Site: brandenburg
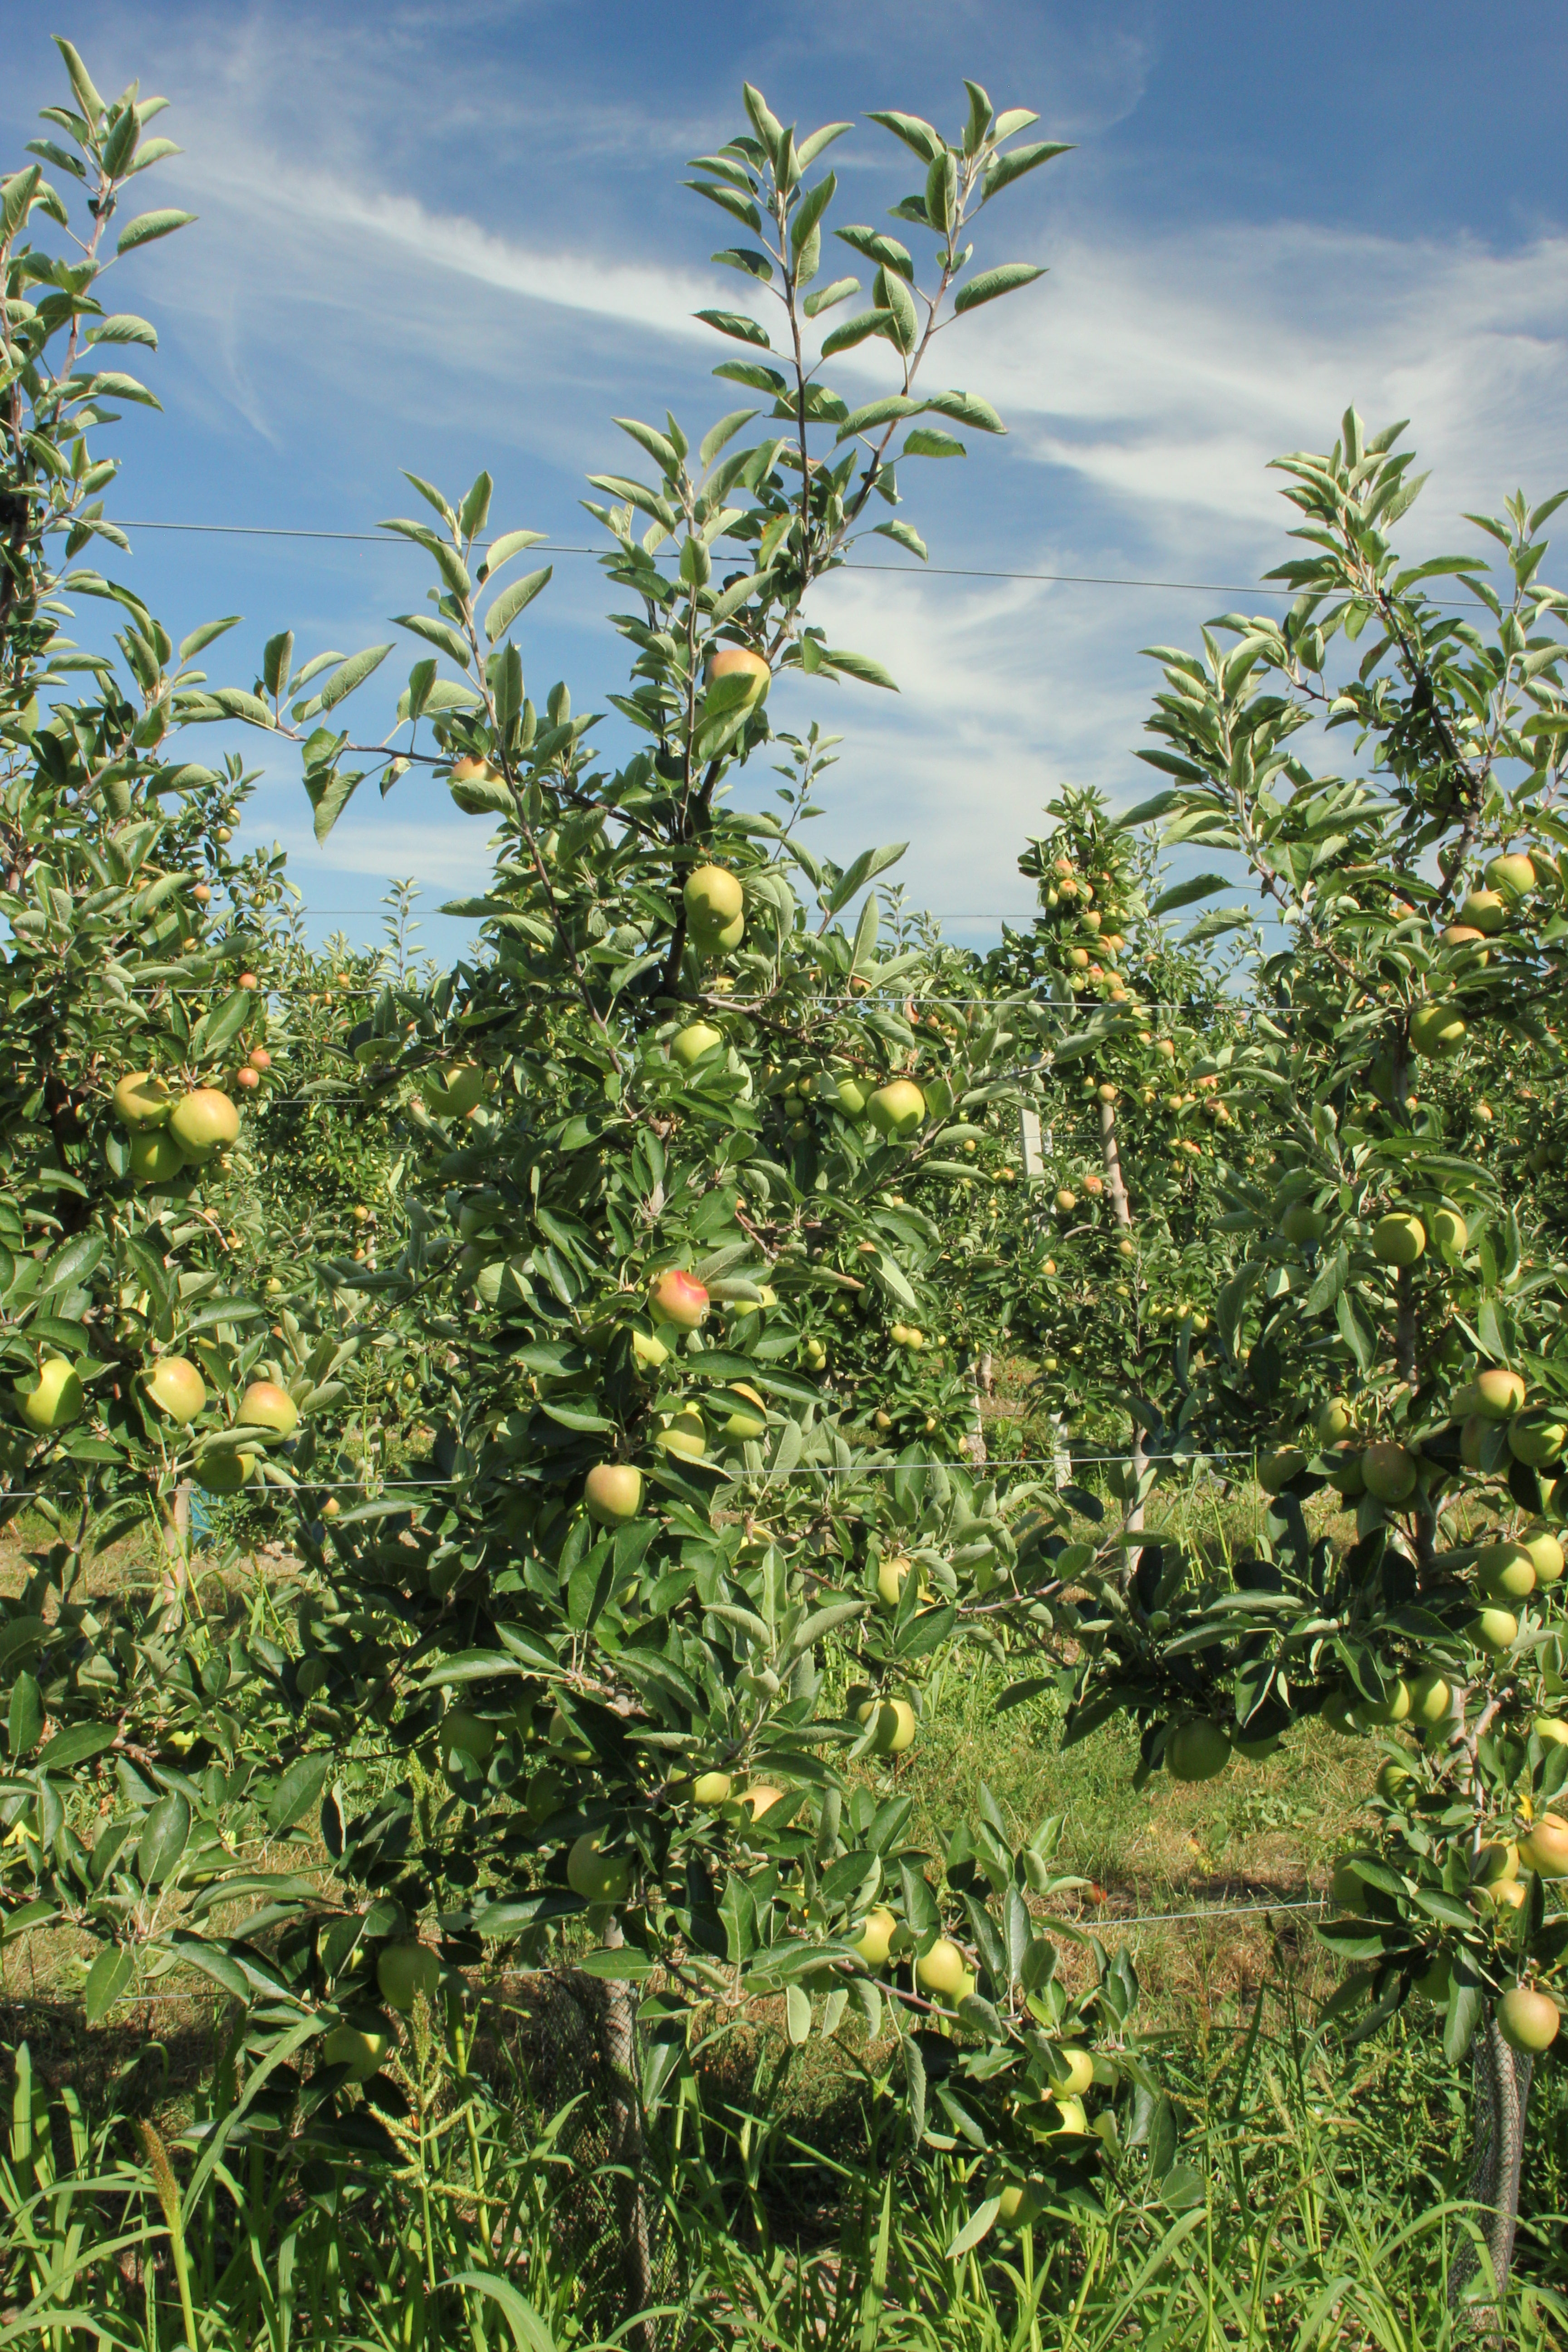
Growth stage (BBCH 77): Development of fruit